Never Ending Tour 2010

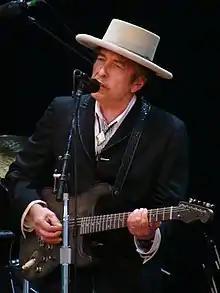
Bob Dylan performing in 2010

The tour started off with 14 shows in Japan including a 7 show run at Zepp Tokyo before moving on to a concert in South Korea, the first he had performed there.